Emiotungan

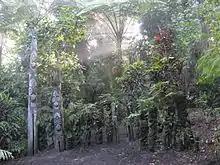
Nasara, cult place of Emiotungan.

Emiotungan, also Meltungon, is an inland village of about 70 inhabitants in the southwestern part of the island of Ambrym in Vanuatu.